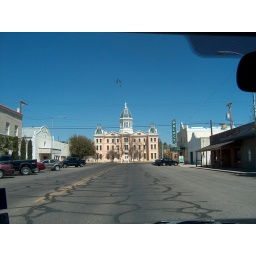
The courthouse building and main street in downtown Marfa.